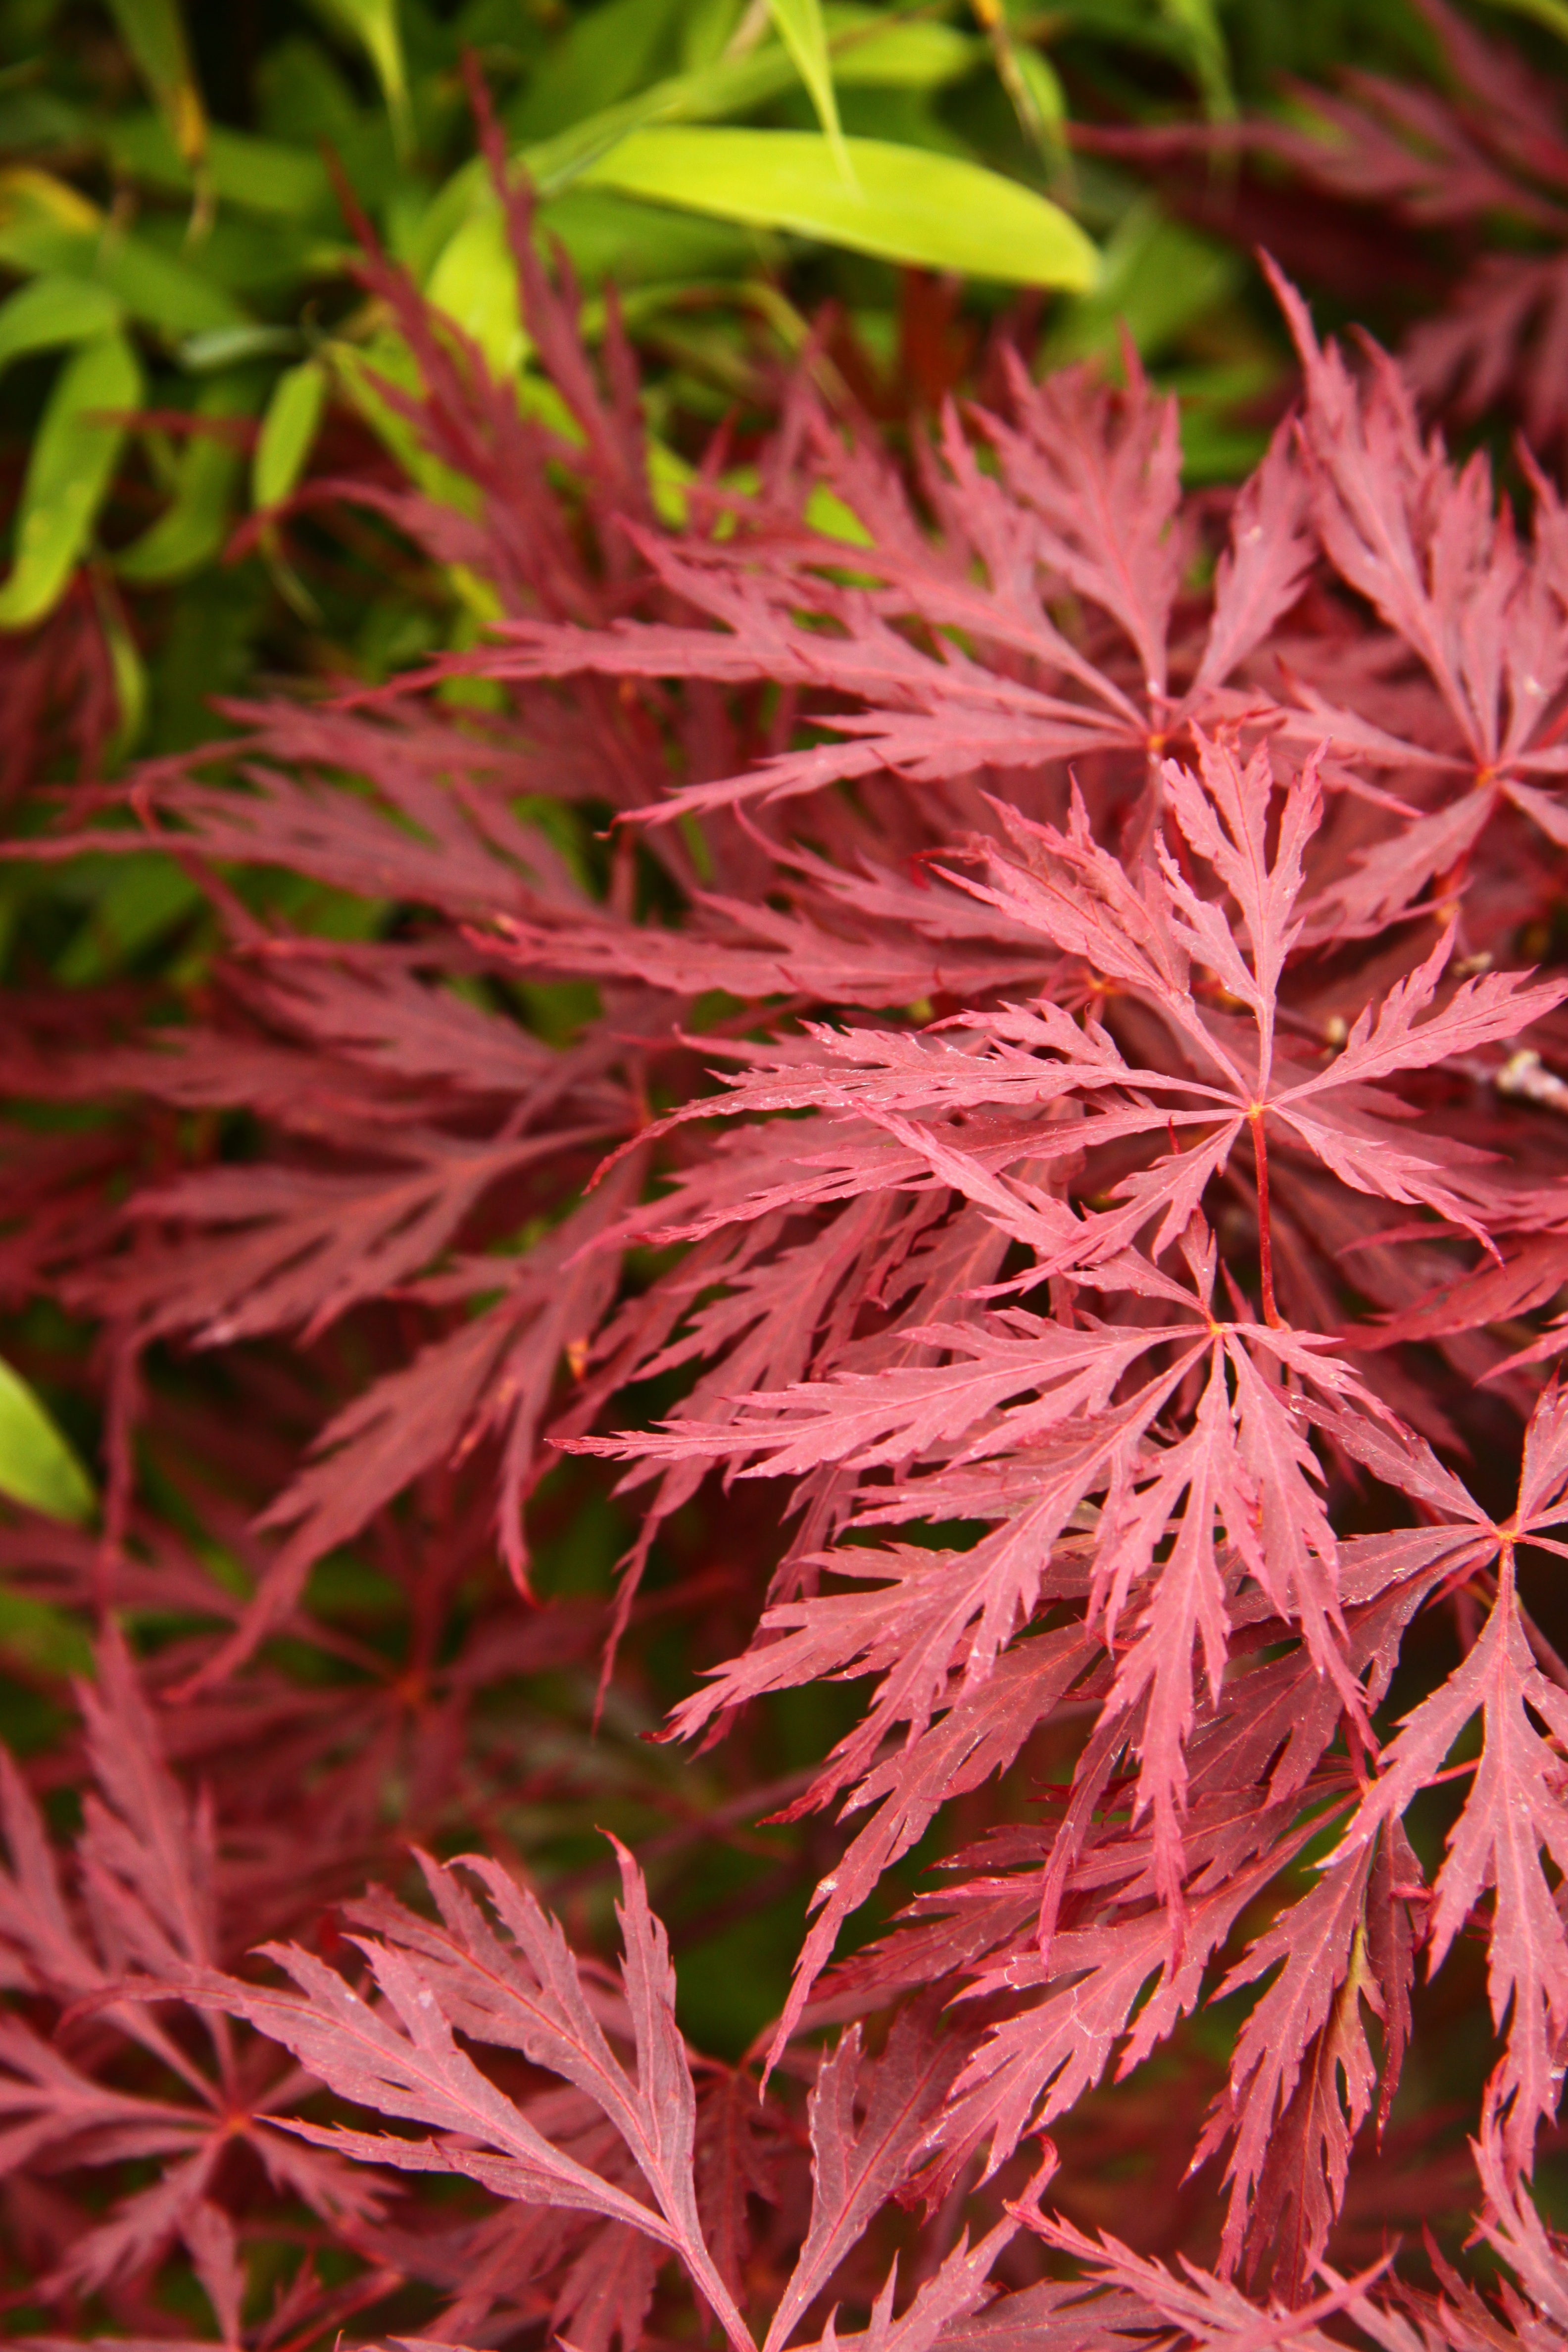
tree, nature, forest, branch, plant, leaf, flower, bush, foliage, red, color, autumn, botany, garden, japan, flora, season, botanical, maple, maple tree, maple leaf, leaves, japanese, gardening, shrub, ornamental, acer, flowering plant, palmatum, woody plant, land plant, dissectum